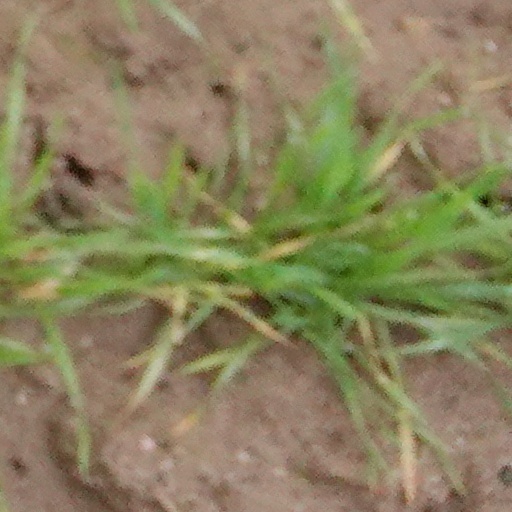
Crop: wheat